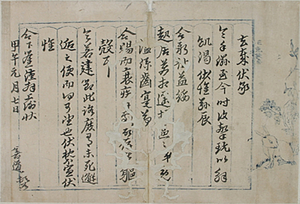
Yun Seondo est un écrivain, un poète et un homme politique de la dynastie de Joseon, adepte du néoconfucianisme. Son nom de plume était Gosan, son nom de courtoisie Yagi. Son titre, duc Chungheon.